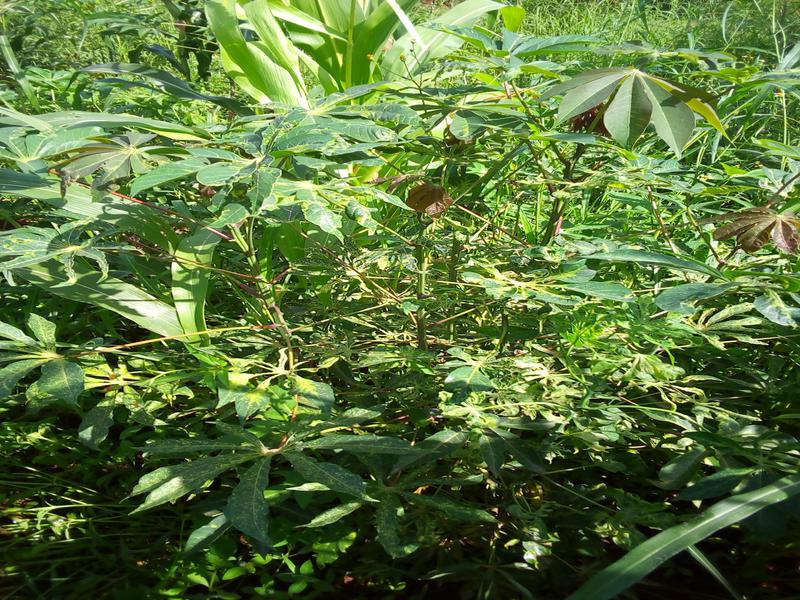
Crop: cassava
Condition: mosaic_disease